LRGB

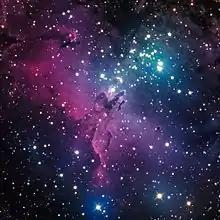
LRGB Photo of the Eagle Nebula.

LRGB, short for Luminance, Red, Green and Blue, is a photographic technique used in amateur astronomy for producing good quality color photographs by combining a high-quality black-and-white image with a lower-quality color image.